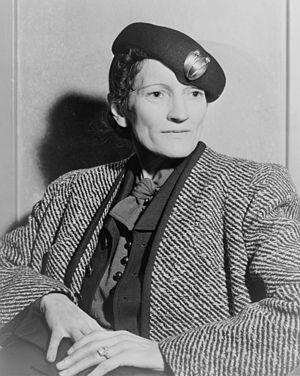
Mari Sandoz est une écrivaine américaine, auteure de plusieurs ouvrages sur les débuts de l’Ouest américain comme Old Jules, Cheyenne Autumn, The Cattlemen et de plusieurs autres ; son dernier roman, Battle of the Little Bighorn, fut publié en 1966.